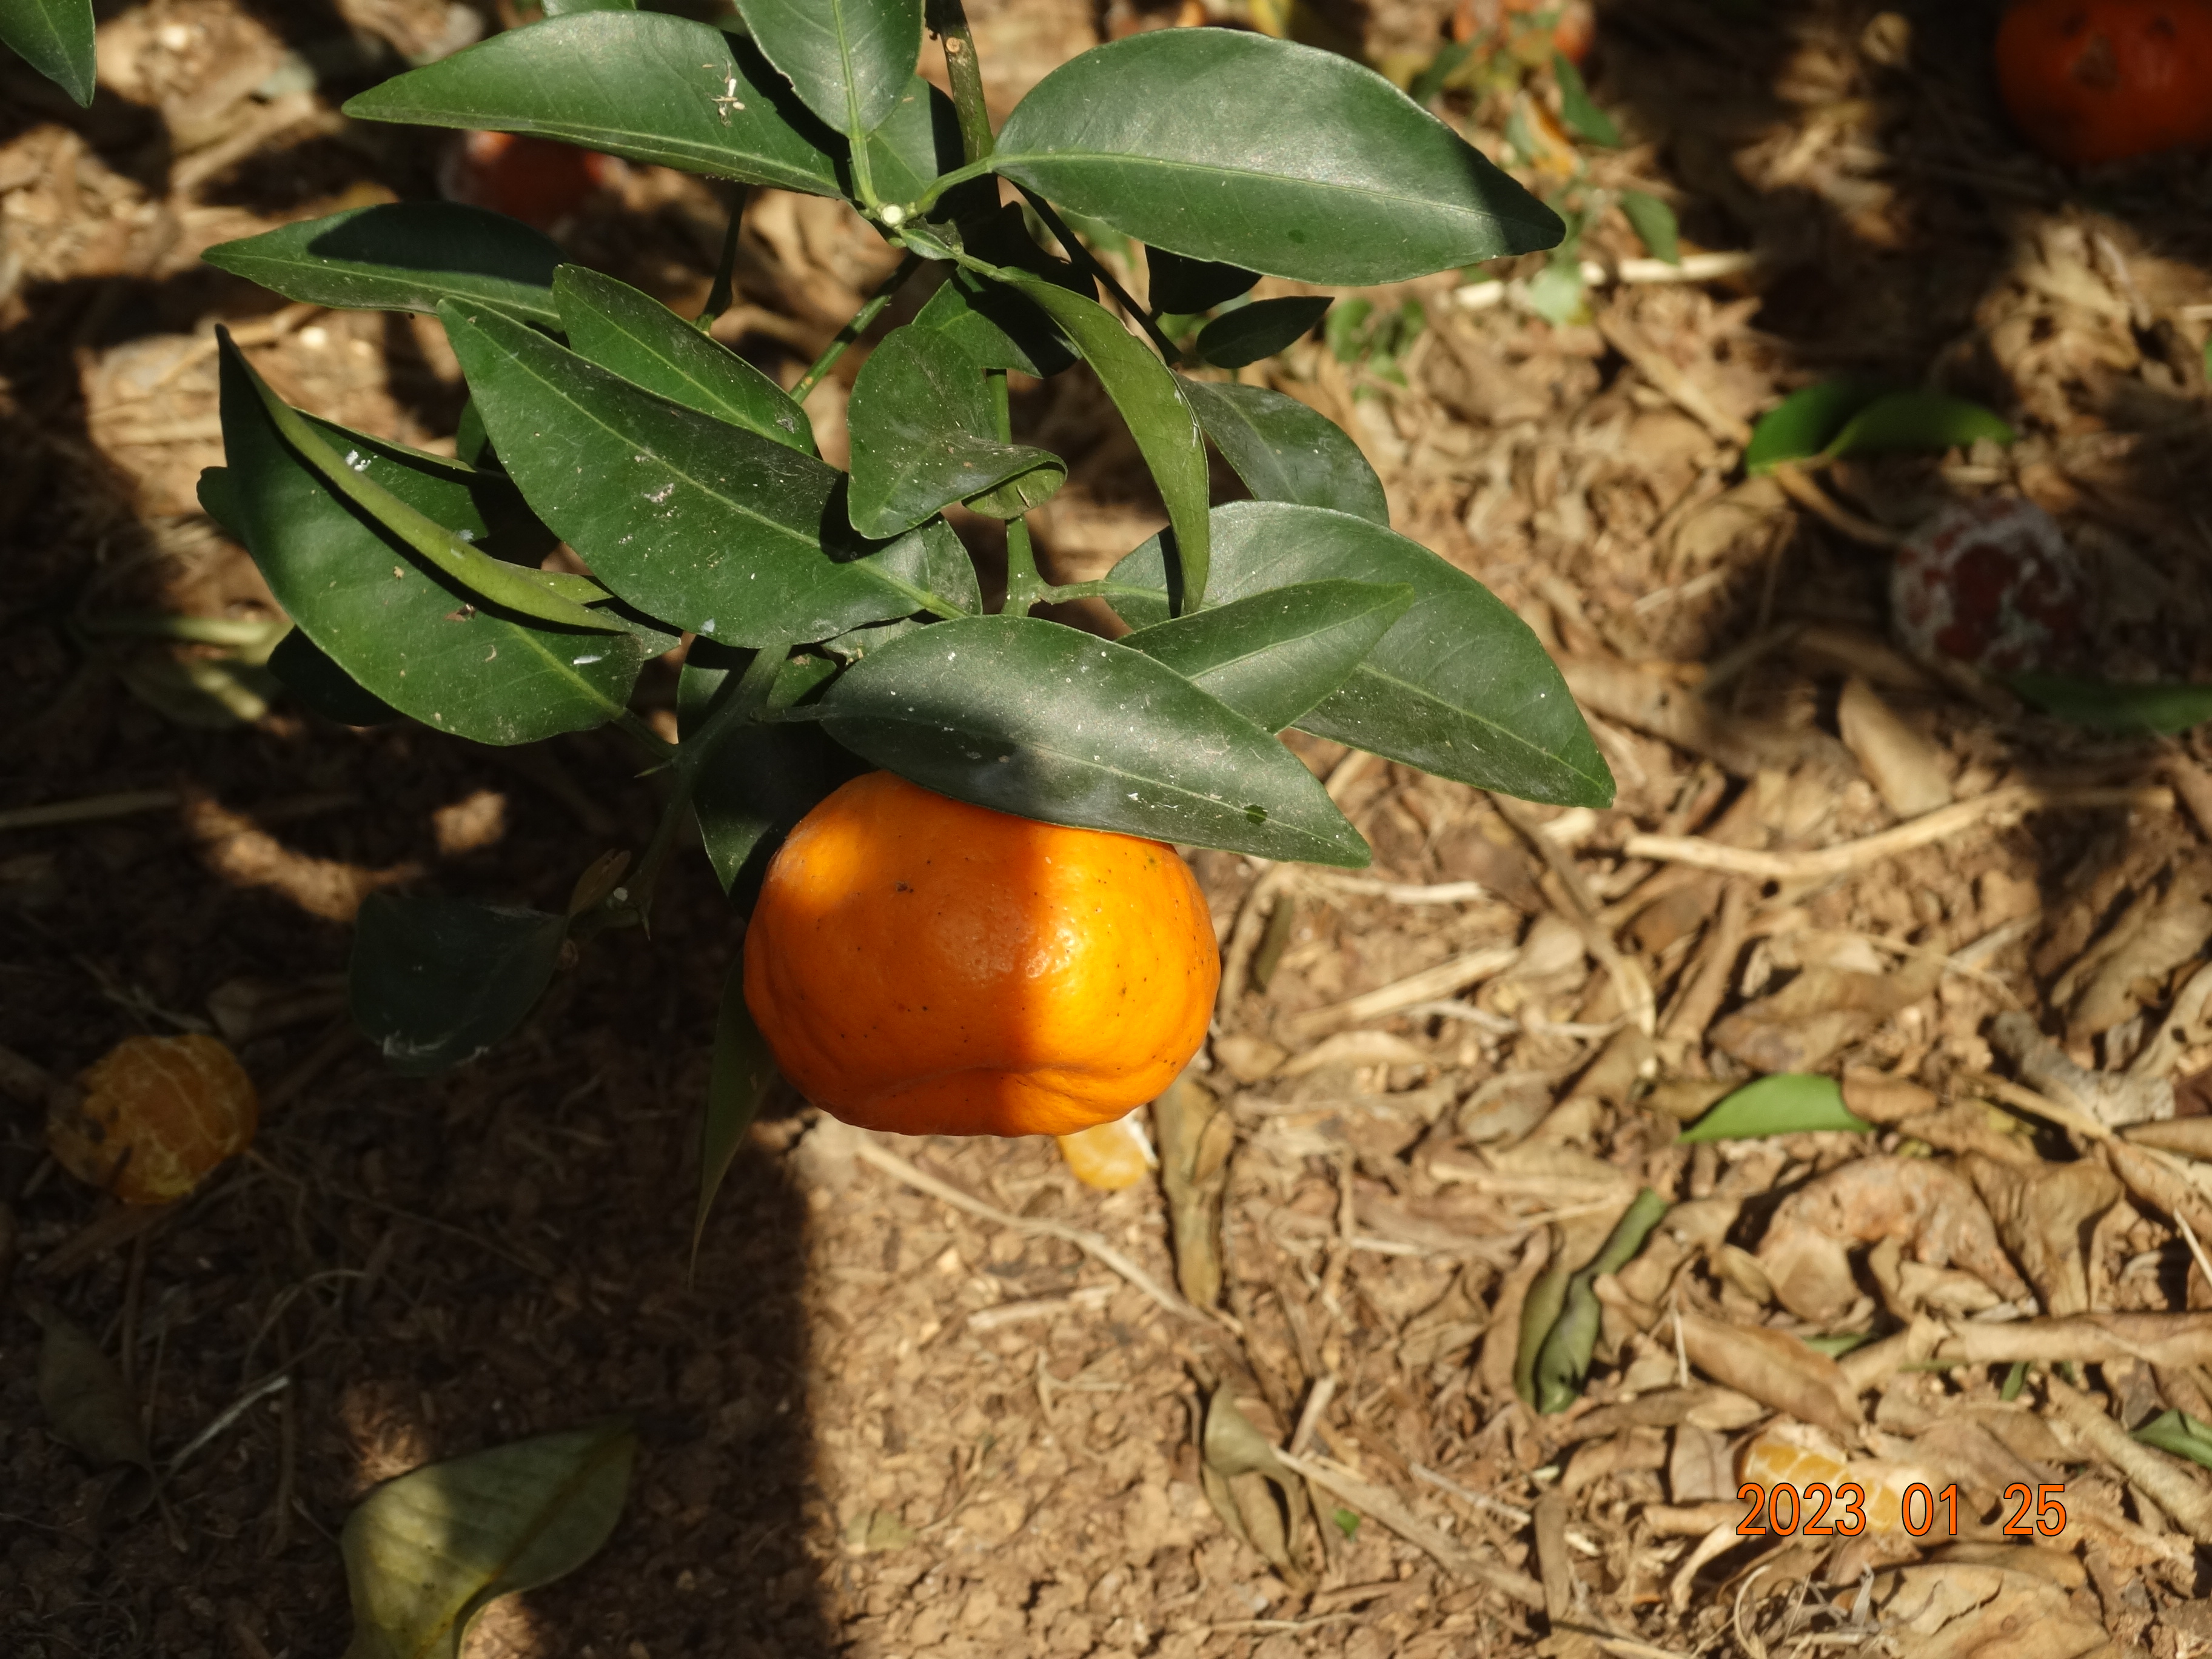
Citrus fruit variety: ponkan